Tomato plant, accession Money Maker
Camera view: horizontal (90 deg, fisheye); turntable rotation: 330 degrees
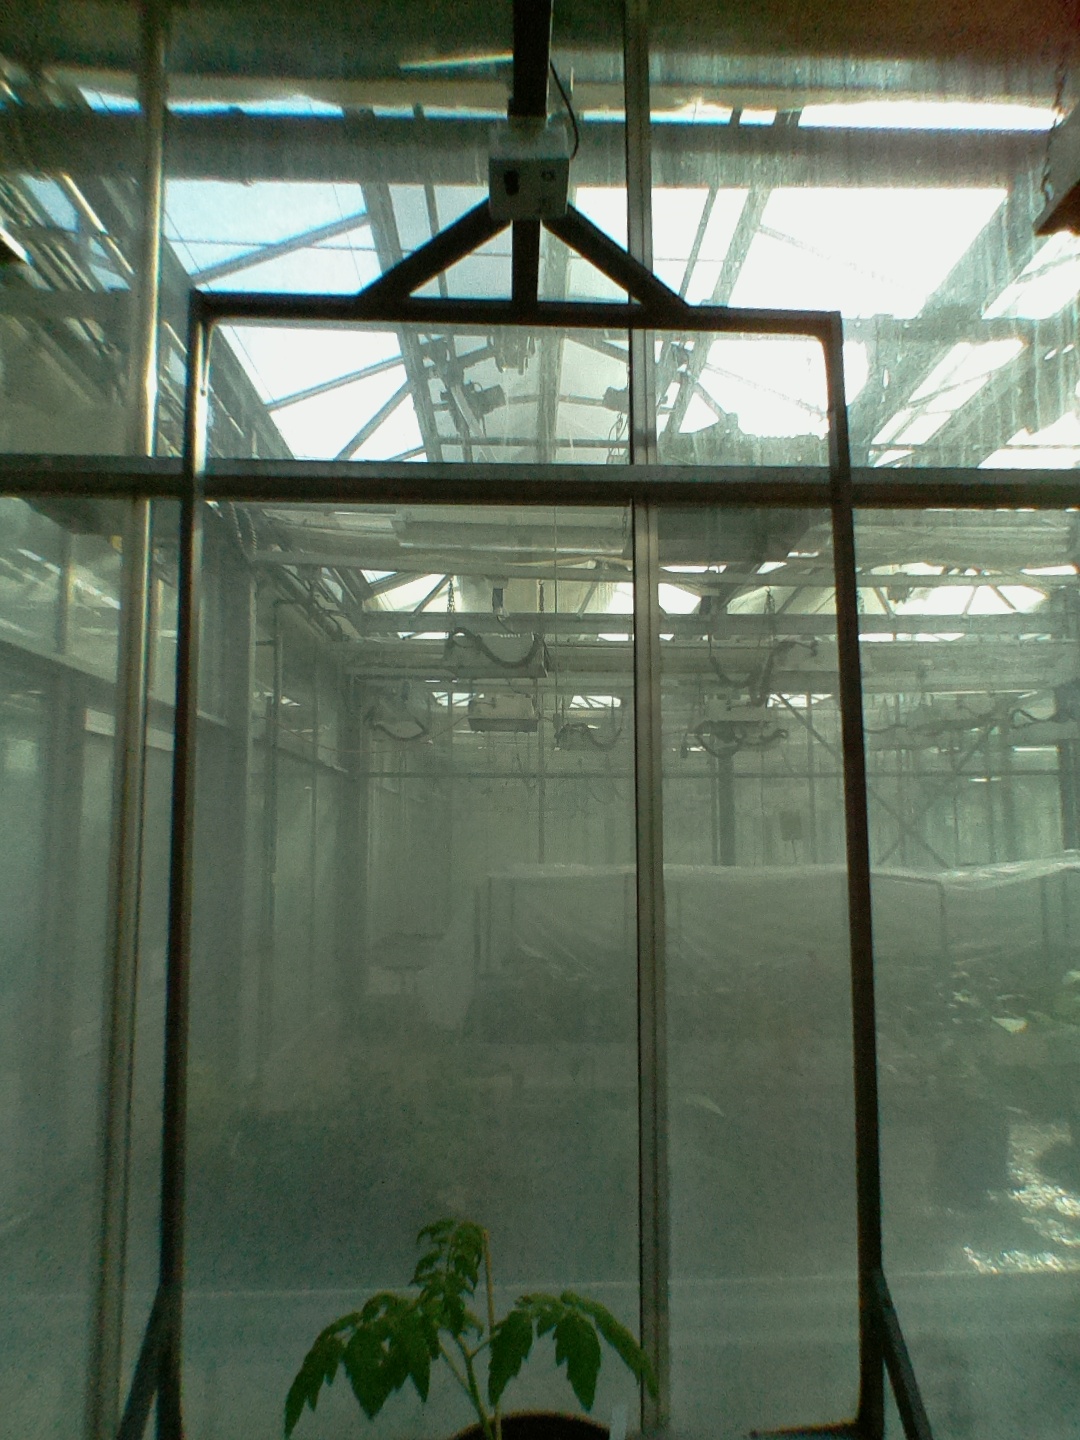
BBCH growth stage 13: 6 of true leaves visible